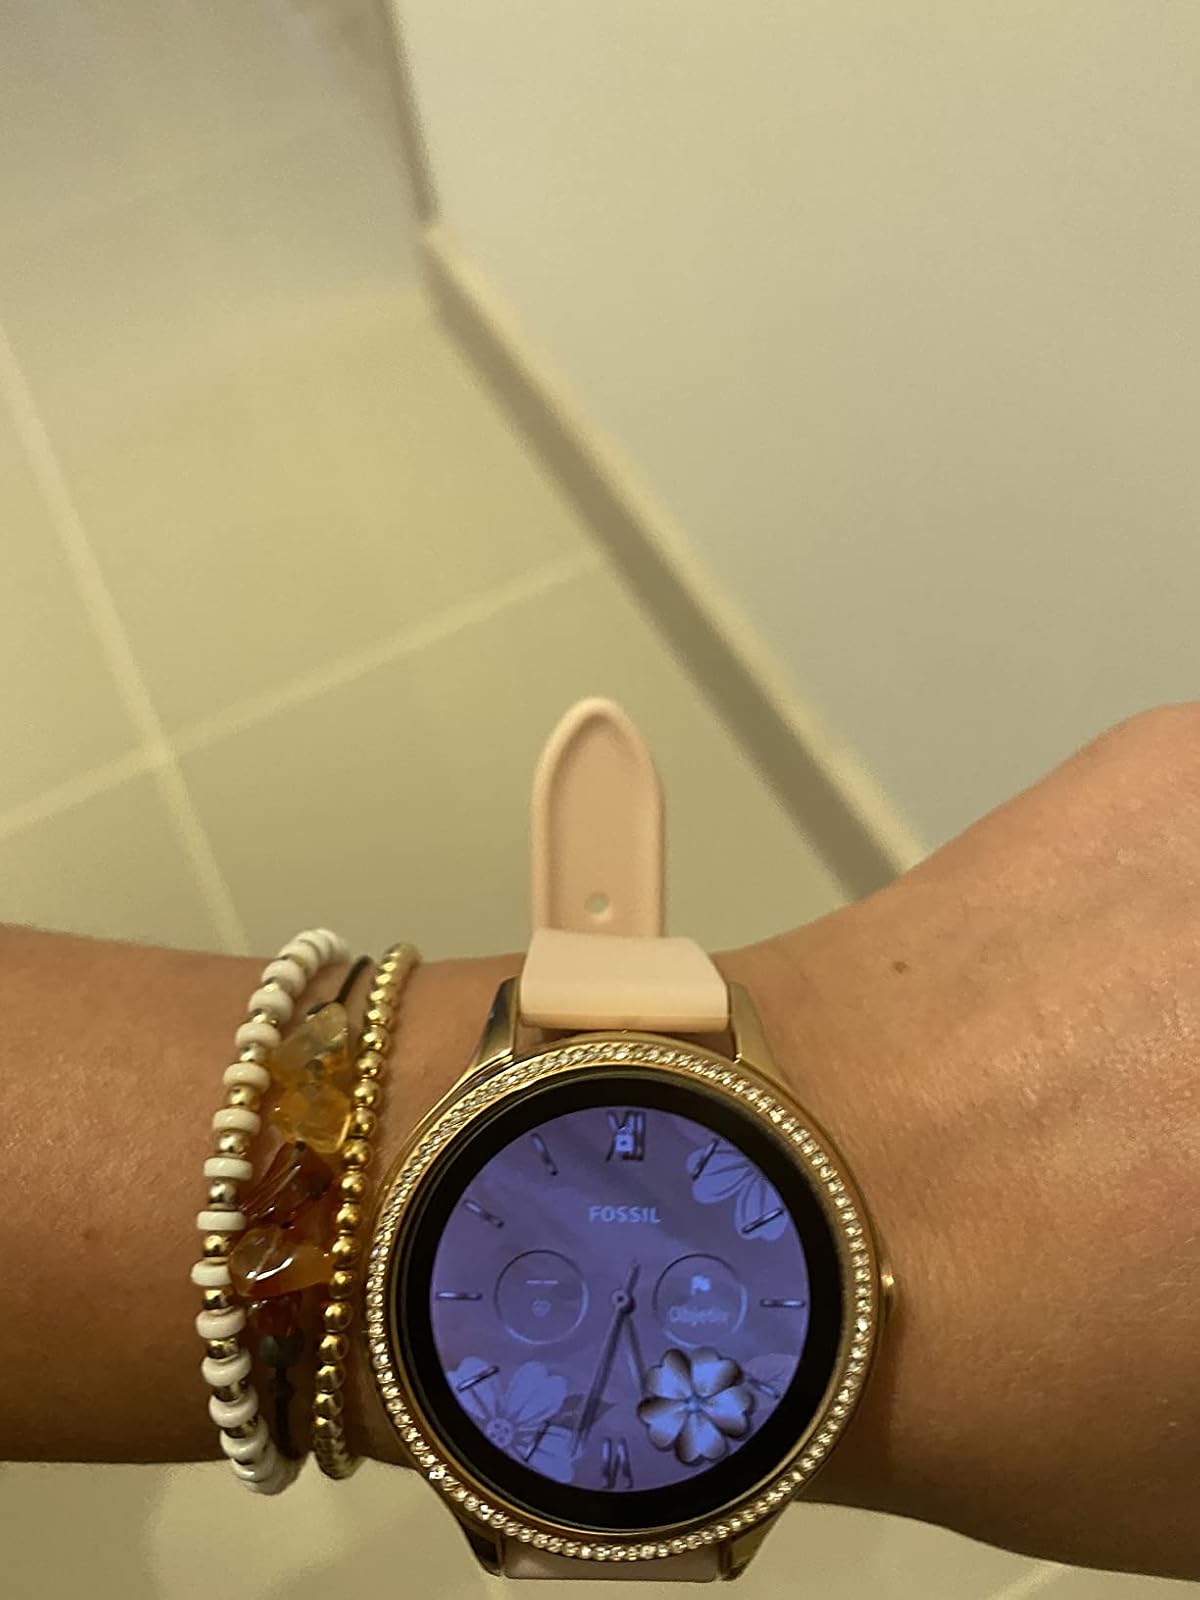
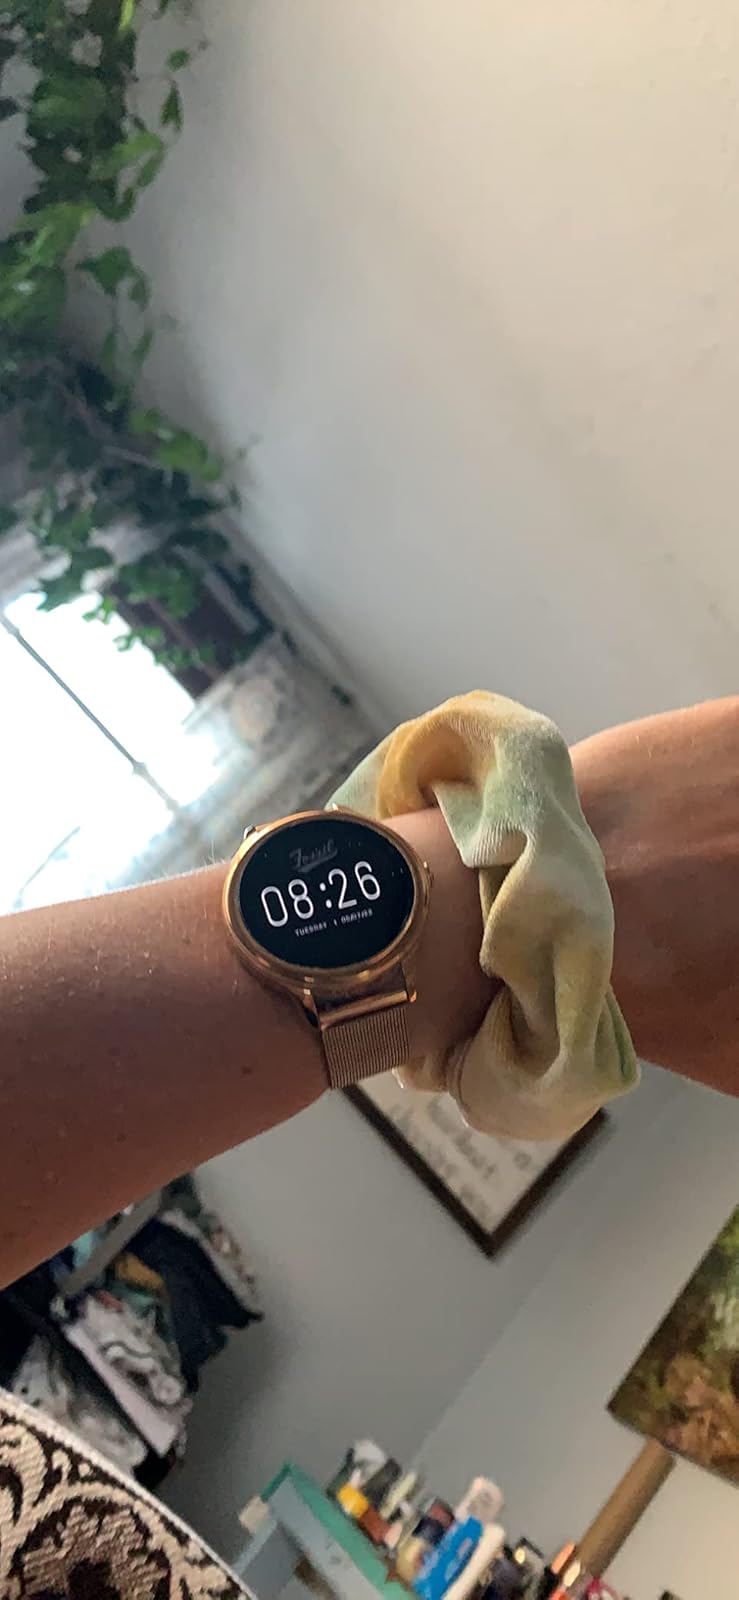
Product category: smartwatch
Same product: no